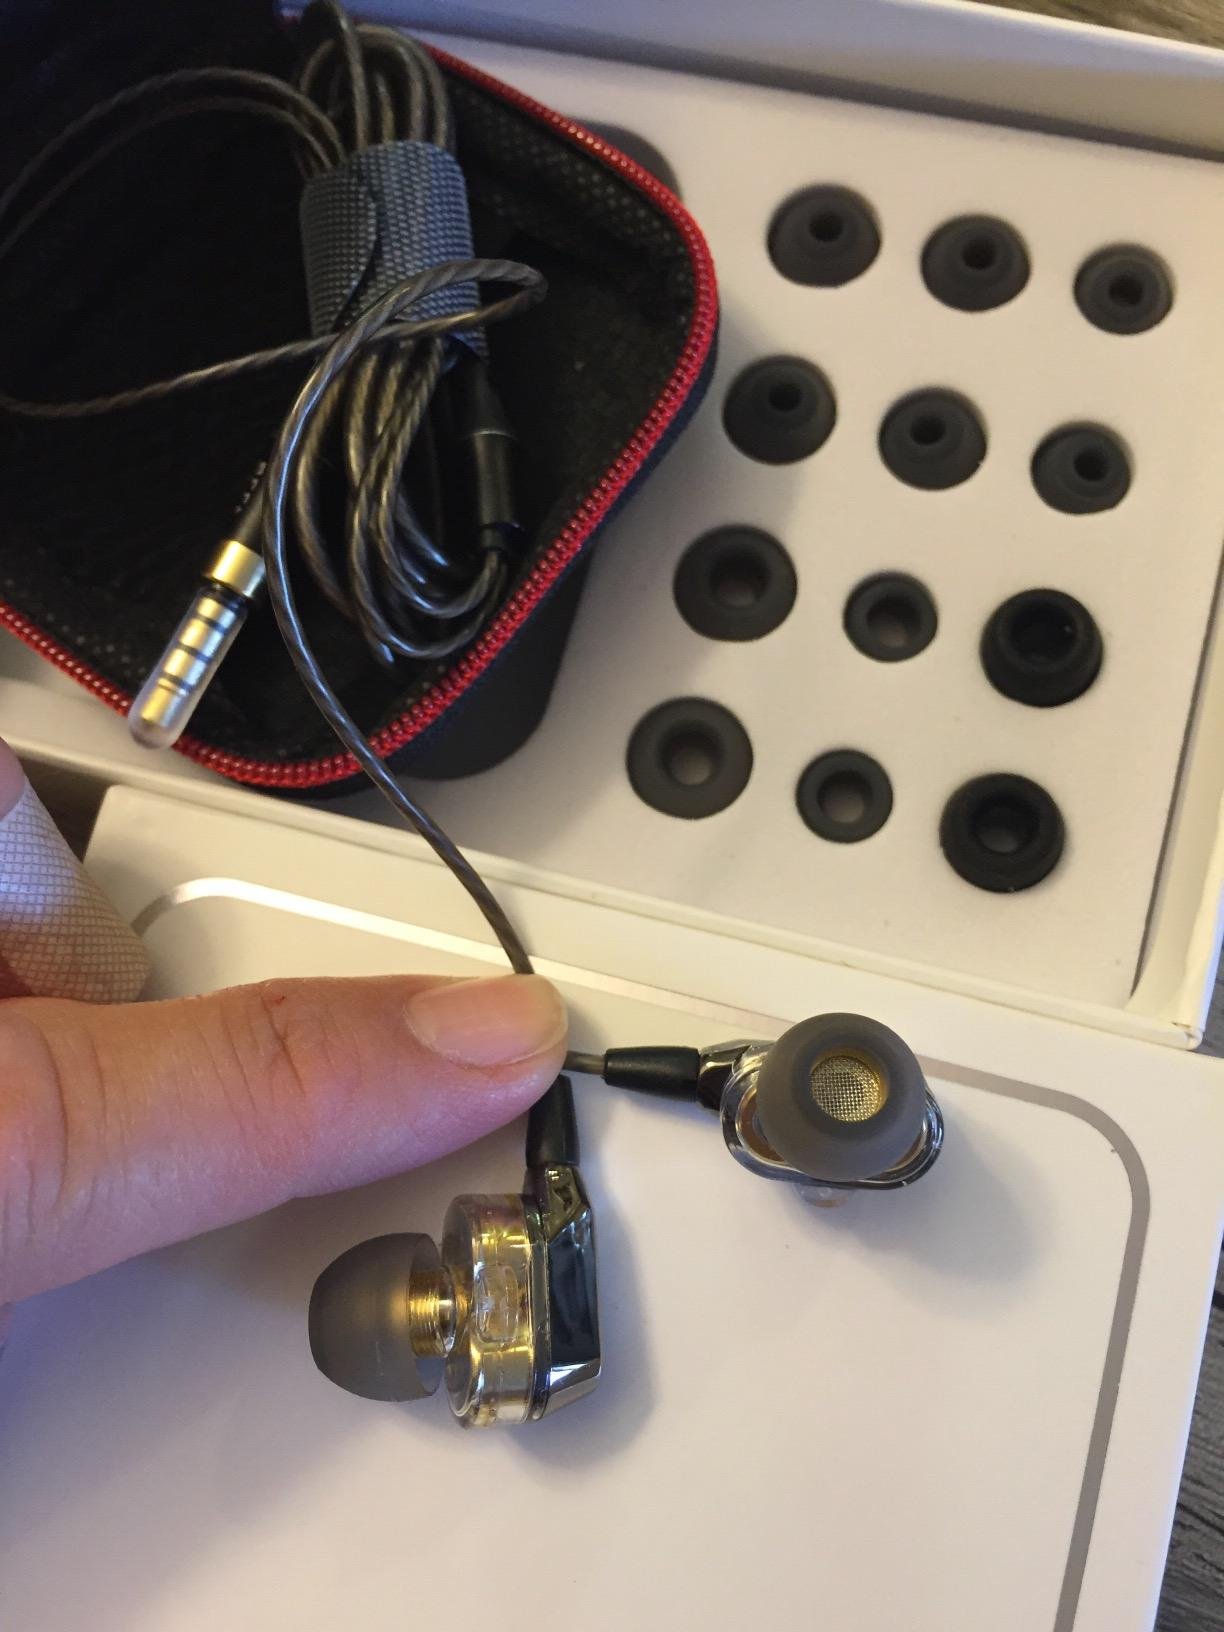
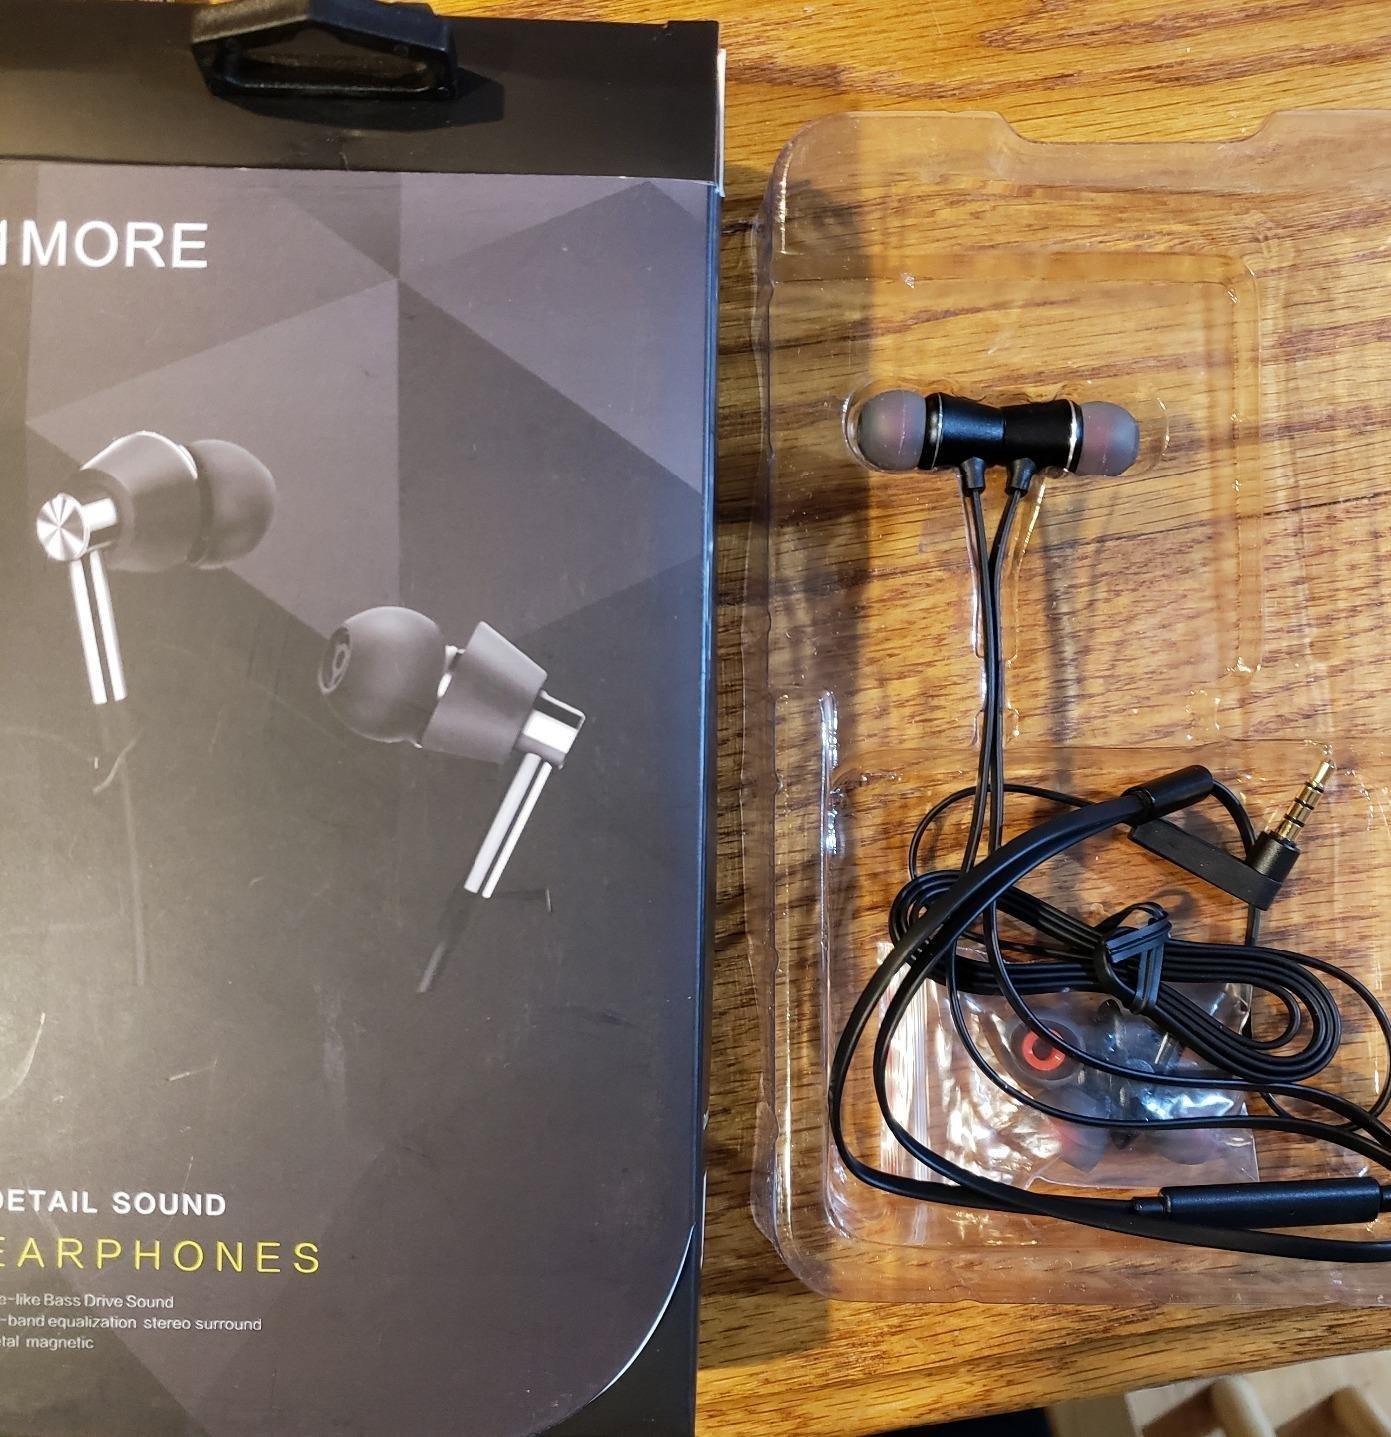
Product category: headphones
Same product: no